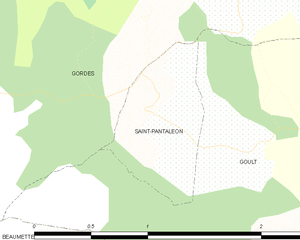
Carte des communes françaises Saint-Pantaléon